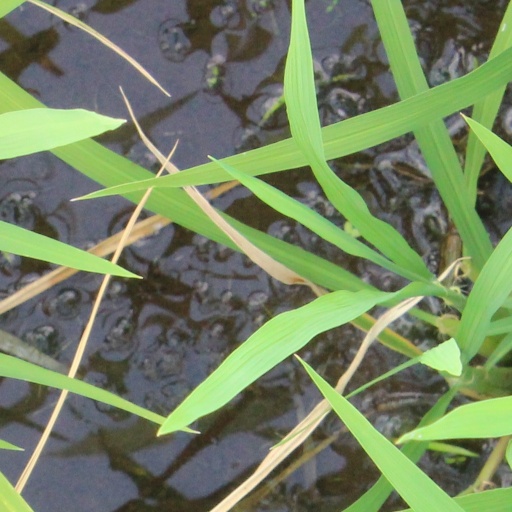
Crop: rice